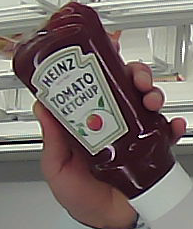
Product: heinz_ketchup